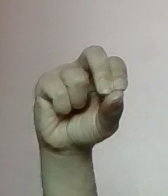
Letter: gaaf